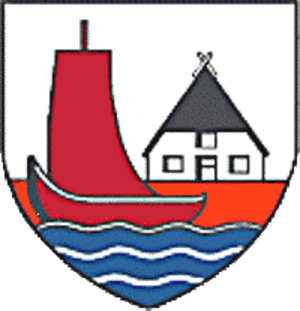
Huje
Coat of arms of Huje
Huje er en by og kommune i det nordlige Tyskland, beliggende i Amt Itzehoe-Land under Kreis Steinburg. Kreis Steinburg ligger i den sydvestlige del af delstaten Slesvig-Holsten.